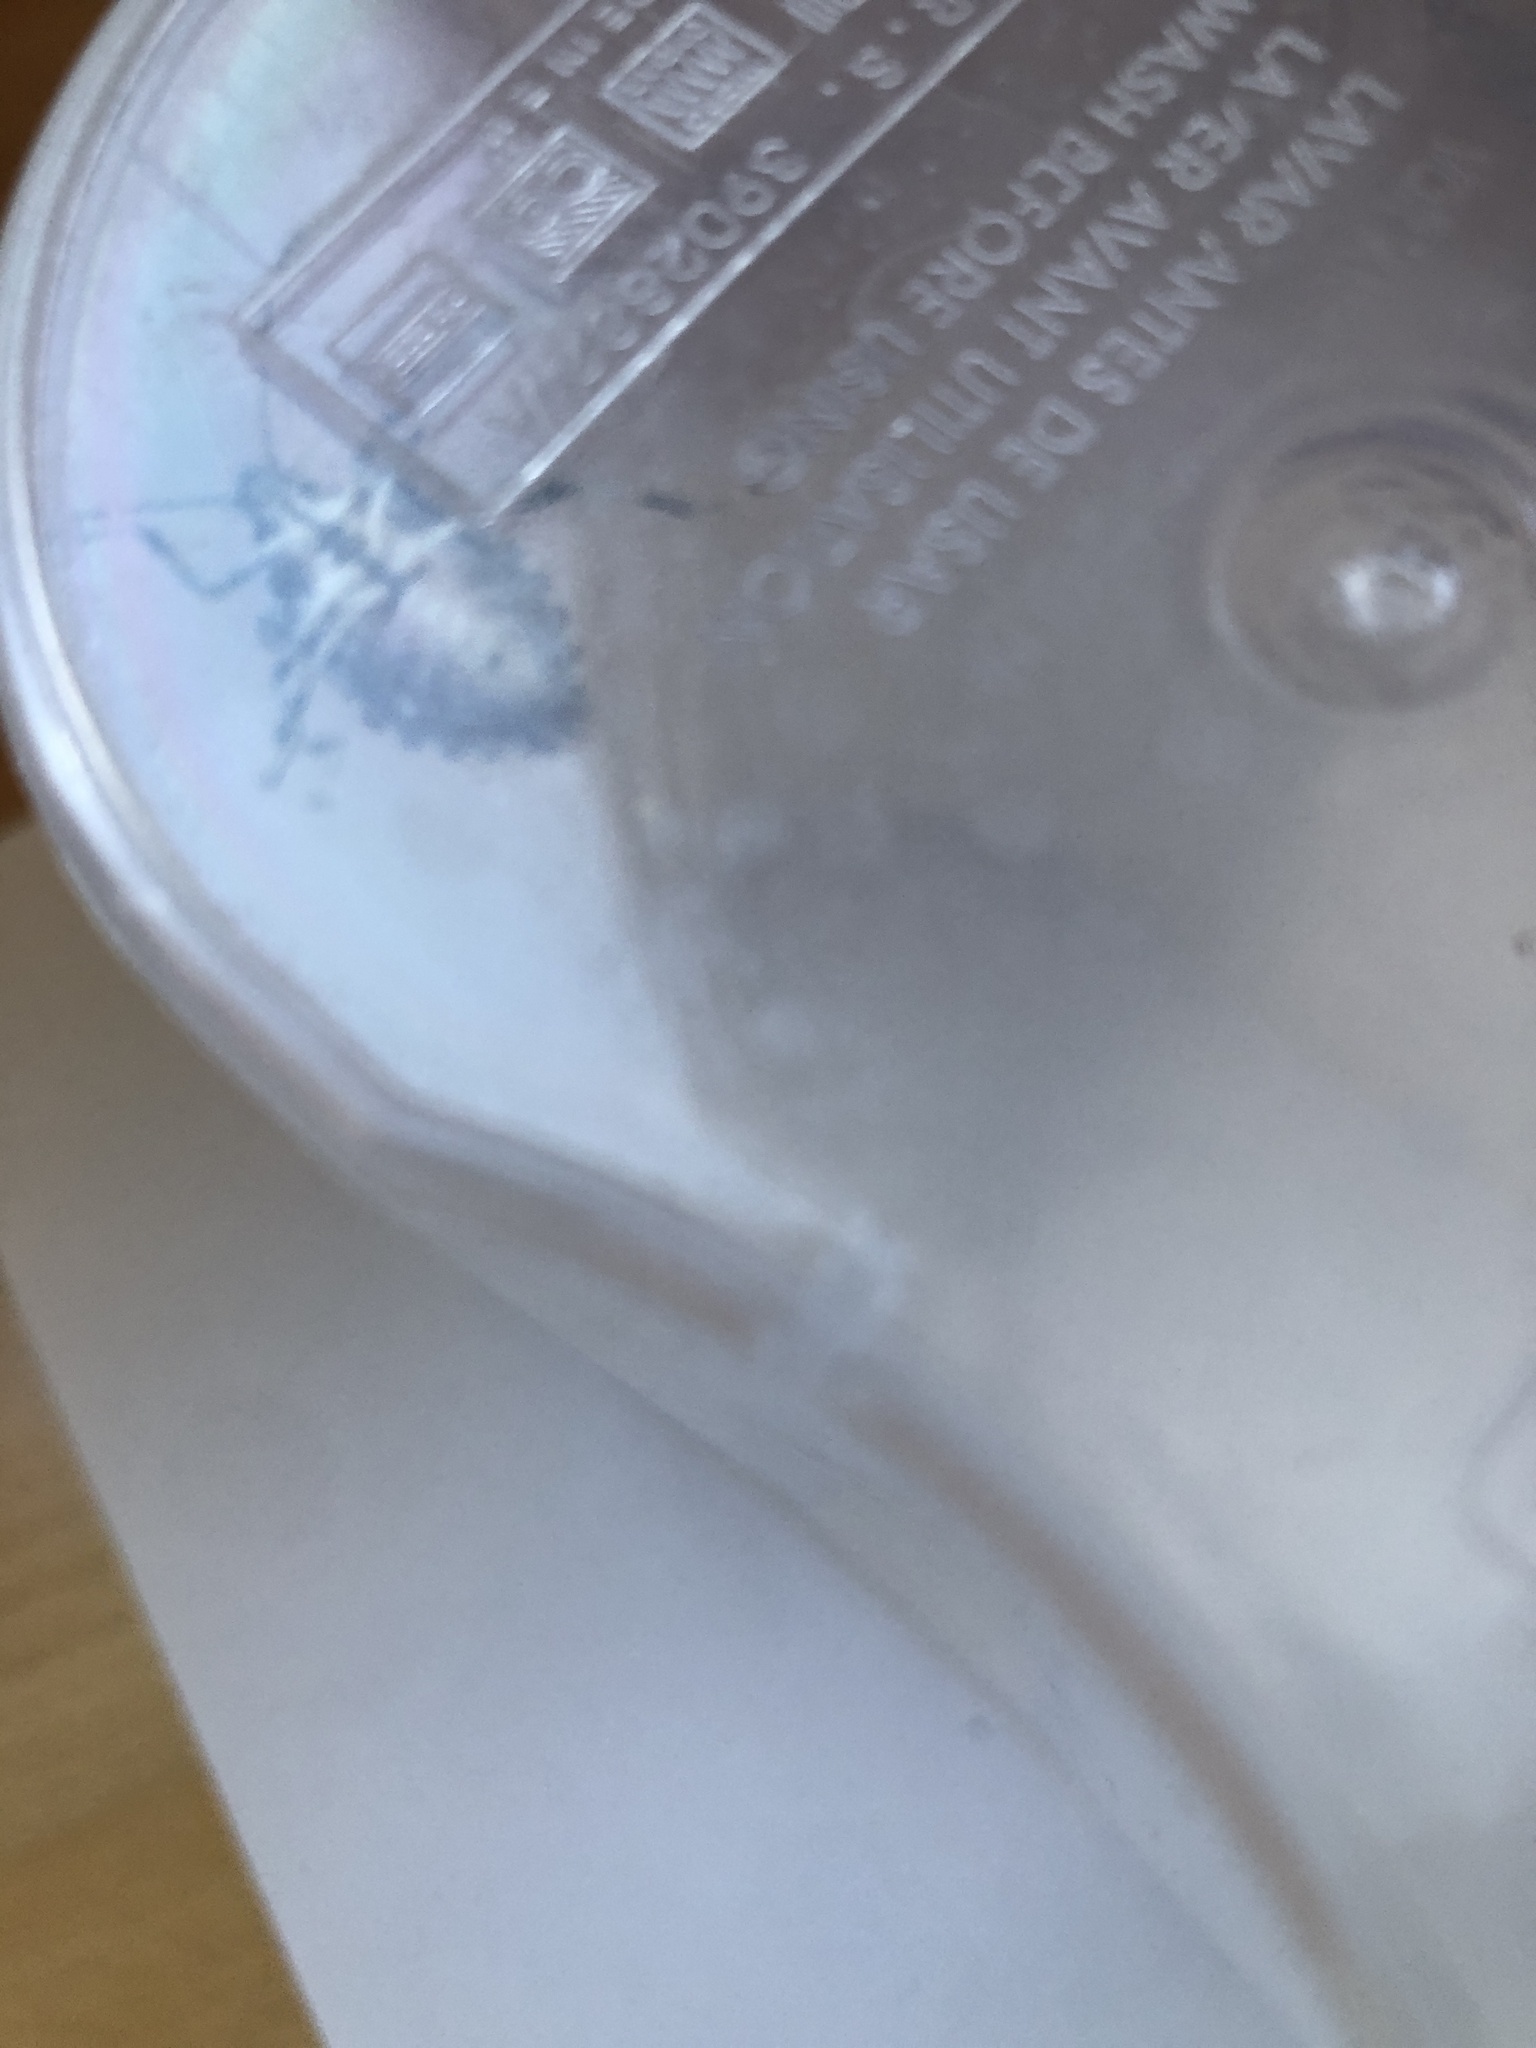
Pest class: stink_bug